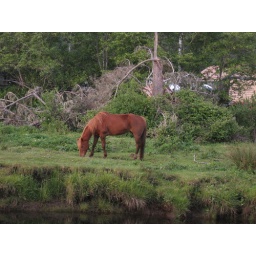
The beach horses from the RV Park sometimes visit the little island in Ecola Creek